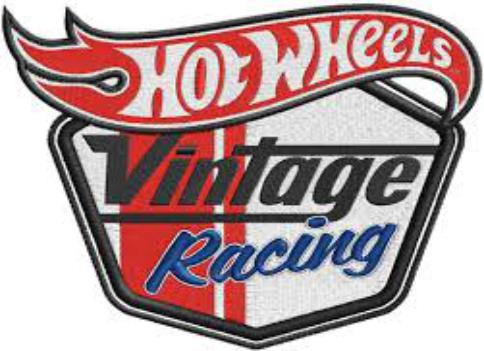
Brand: Hot Wheels
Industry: Leisure